Metro-2

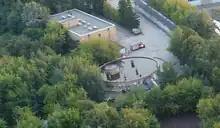
A surface building of Matveevsky air intake (DV-1) with ventilation shafts

Order 10-A is composed out of sites 54 and 54a and was intended to provide protected work spaces for the personnel of the planned Palace of the Soviets behind the Moscow State University campus. The plans for those administrative buildings were tied to the shafts and other features of this underground infrastructure project but the project was never completed.